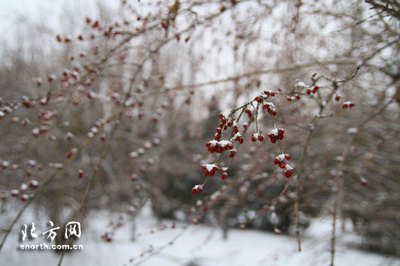
Weather: snow or frosty